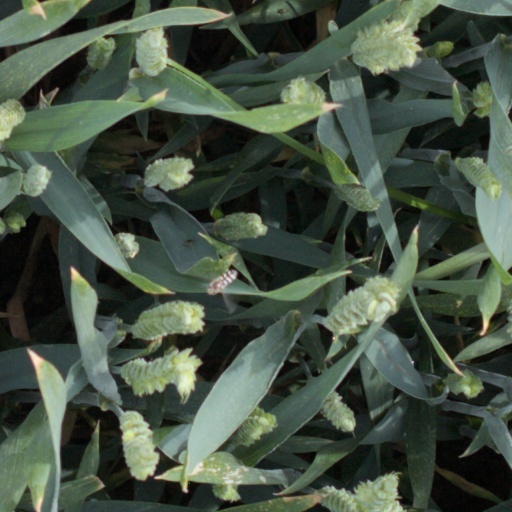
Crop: wheat